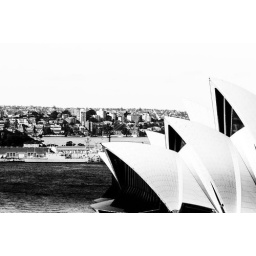
Opera house in black and white. View from Harbor Bridge.